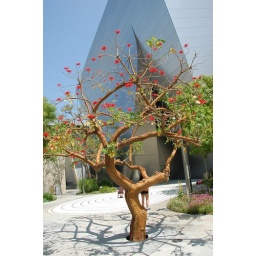
Cool flower tree in courtyard